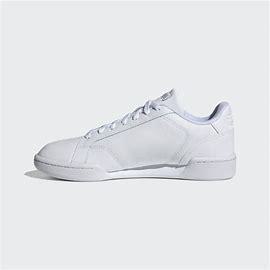
Brand: Adidas
Model: Roguera